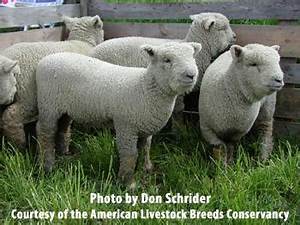
Label: pecora